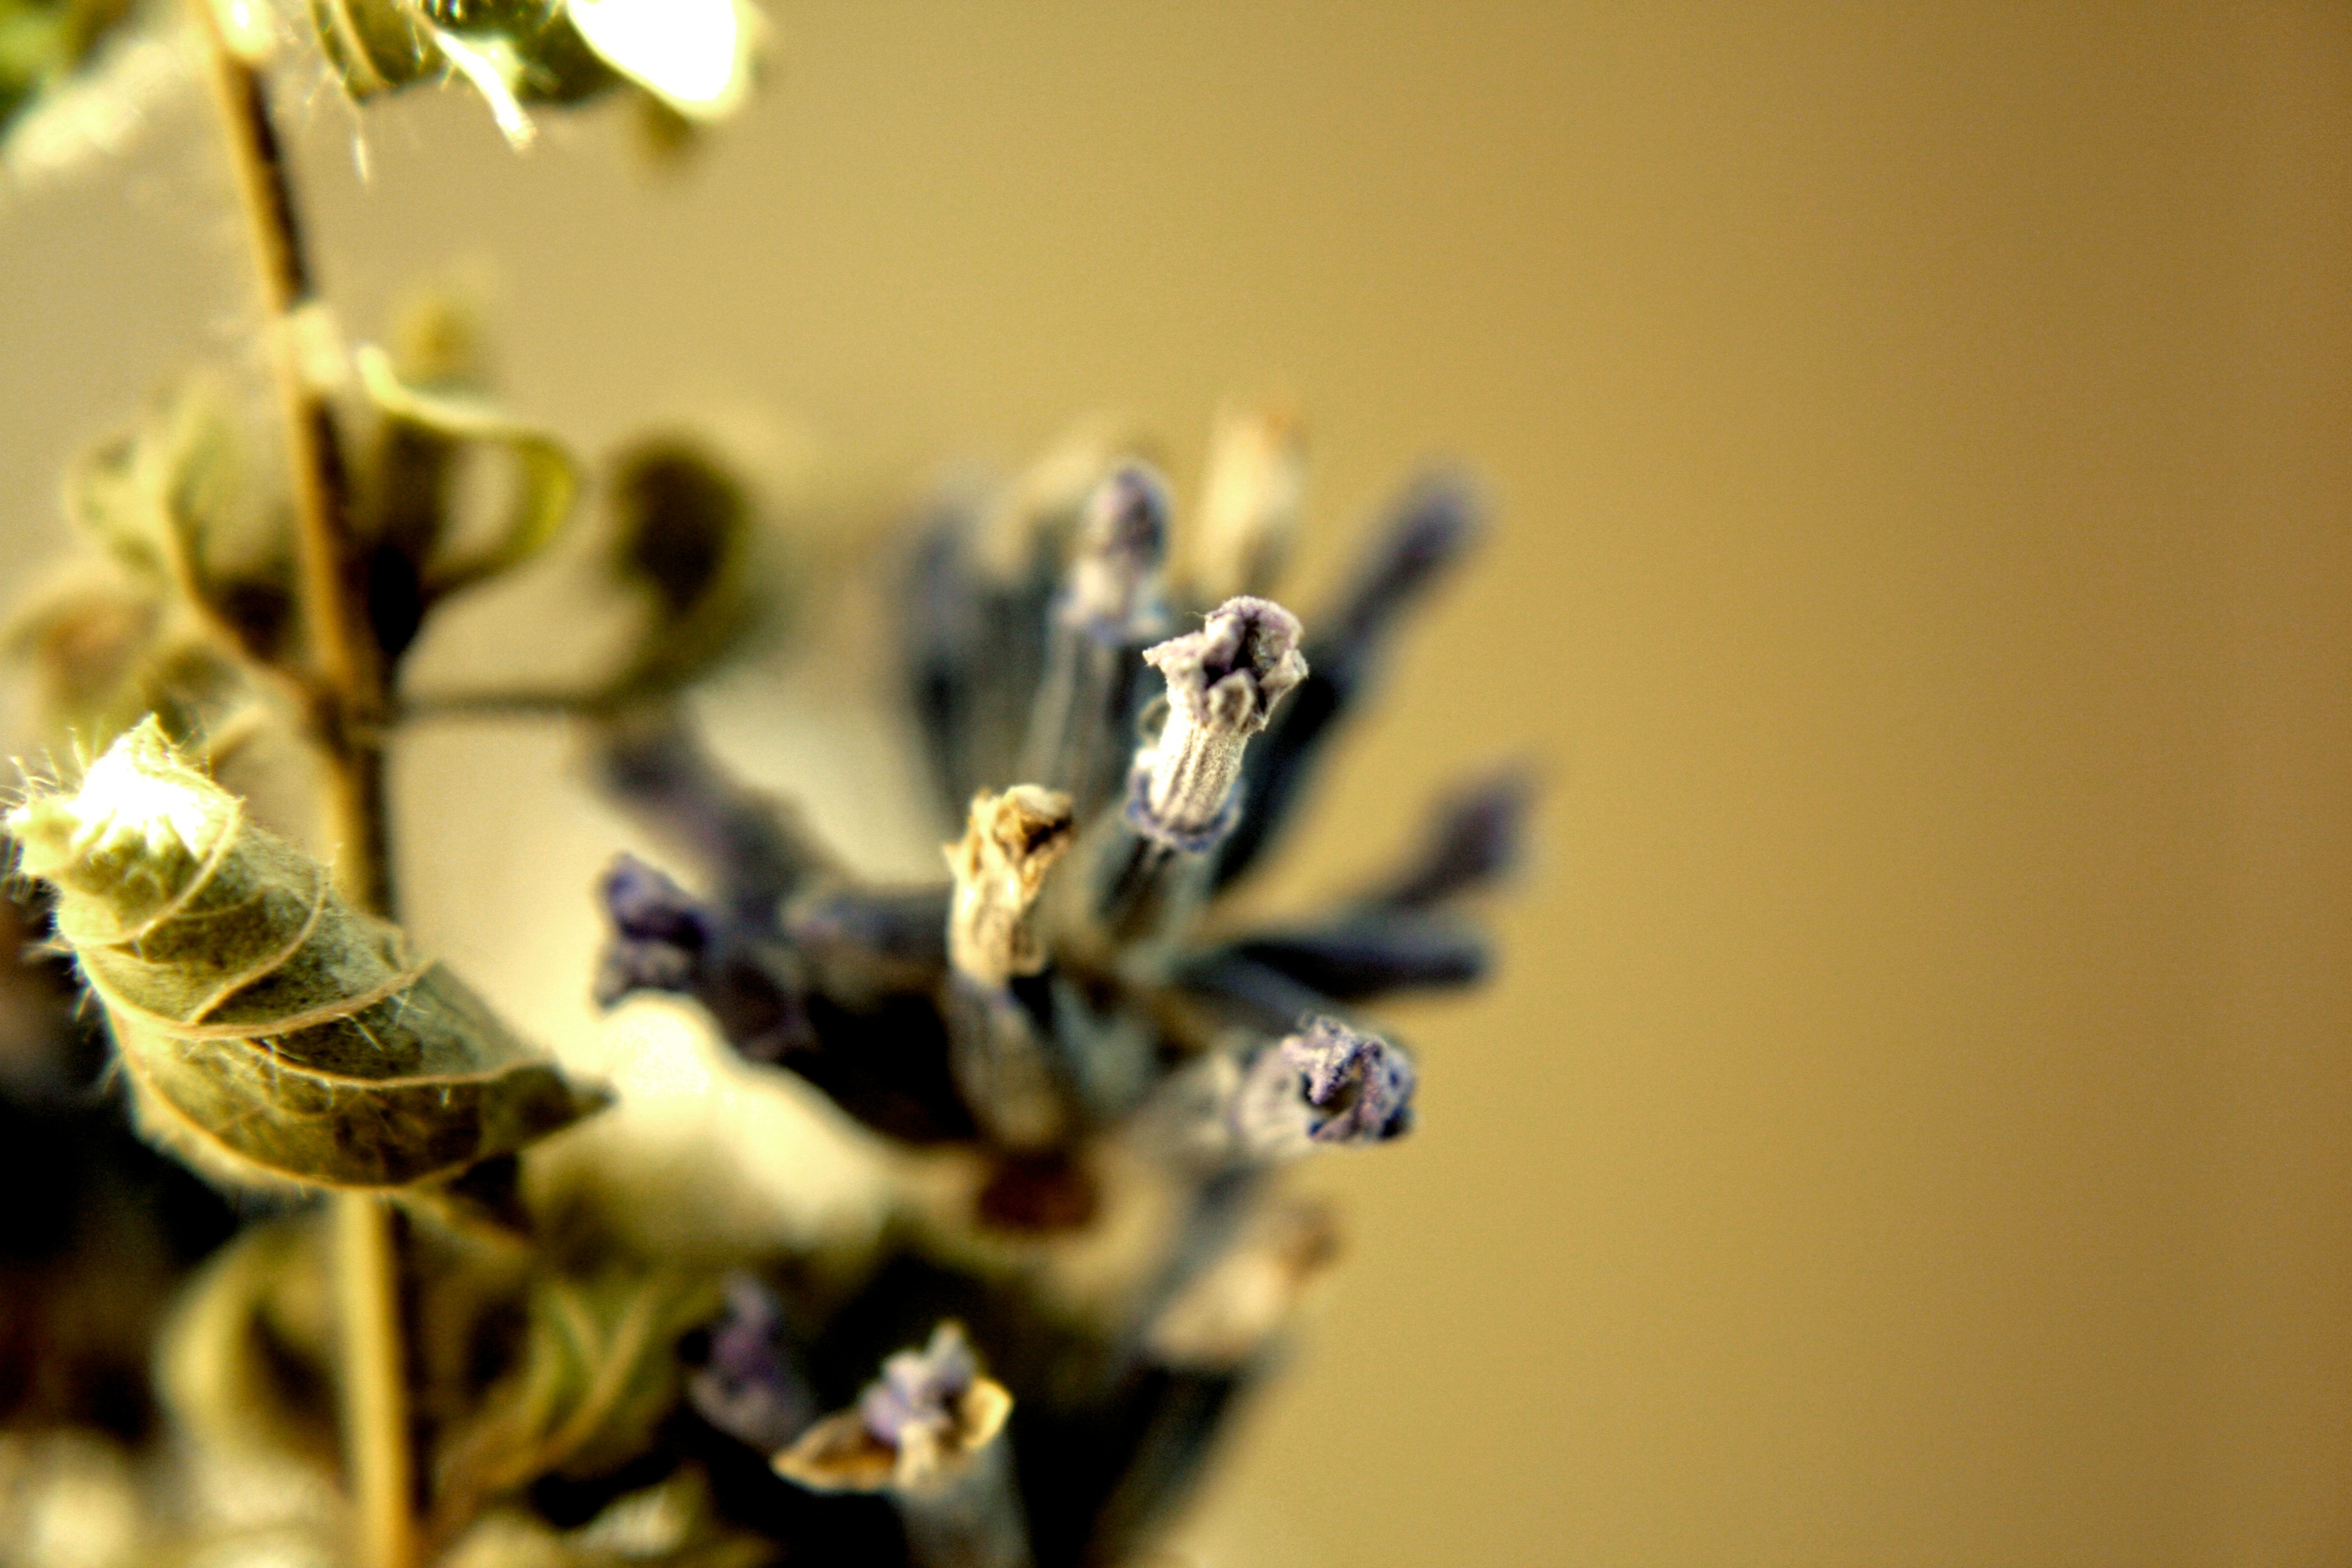
branch, plant, photography, leaf, flower, spring, color, blue, yellow, flora, close up, macro photography, computer wallpaper